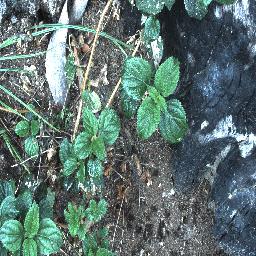
Label: lantana